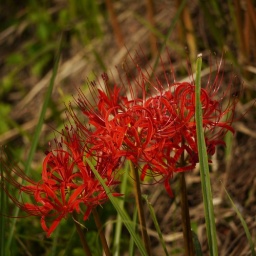
Higan-bana in the fields near Nanatsuka Station, in the north of Hiroshima Prefecture. These flowers are a real sign of autumn.